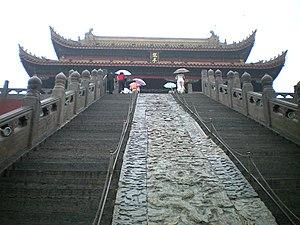
Le Pavillon du Dragon dans le Parc Longting à Kaifeng.